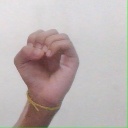
अक्षर: ऊ